Visigoths vs. Mall Goths

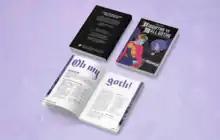
Visigoths vs. Mall Goths paperback book, exterior and interior

Visigoths vs. Mall Goths is an urban fantasy tabletop role-playing game with LGBTQ dating sim elements by Lucian Kahn, with art by Robin Eisenberg. The ancient Visigoths have time traveled to 1990s Los Angeles and are battling mall goths for control of the mall. The game's tone is silly and the setting has many puns. The game was inspired by 1990s movies "The Craft", "Empire Records", "Bill & Ted's Excellent Adventure" and "Clueless". It was nominated for the ENNIE Awards and the Indie Game Developer Network awards.